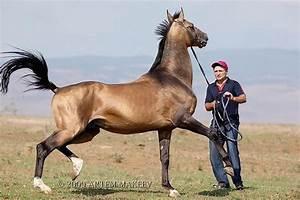
horse